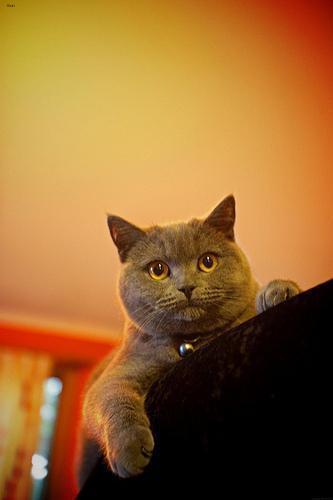
British Shorthair